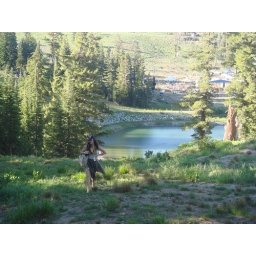
Michelle near mountain lake